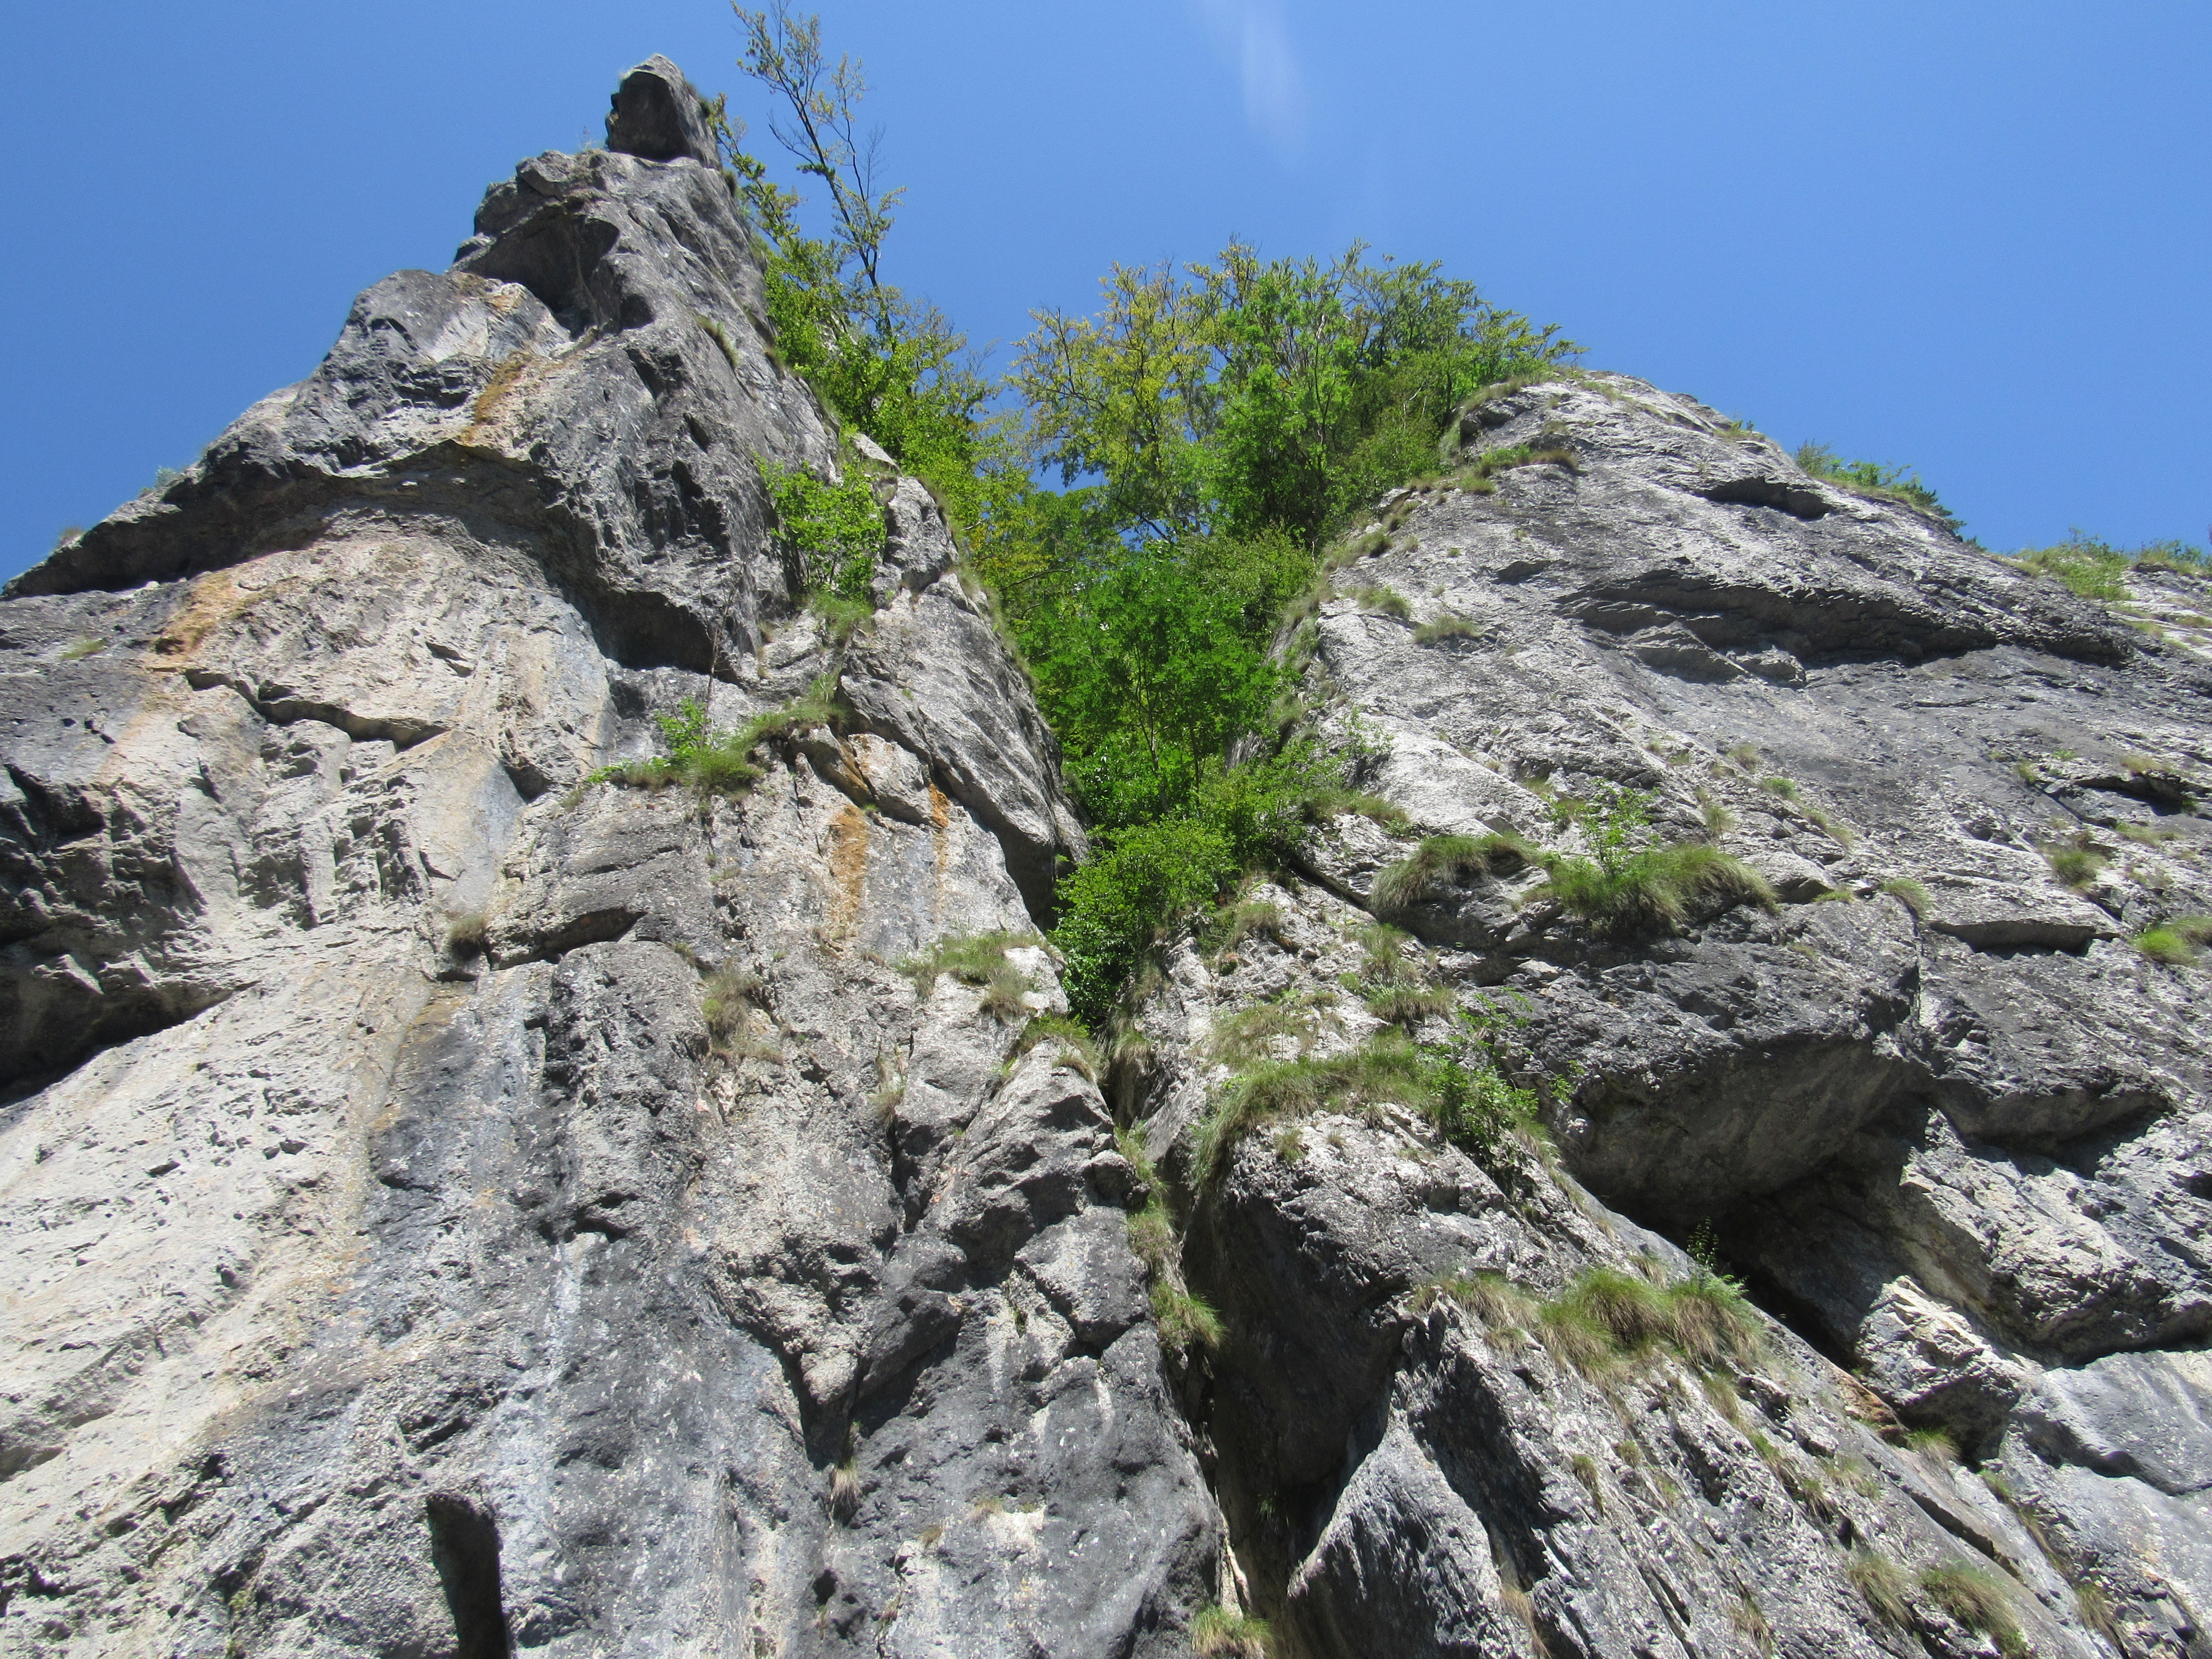
rock, walking, mountain, trail, adventure, mountain range, formation, cliff, terrain, material, ridge, summit, mountaineering, geology, outcrop, sports, alps, badlands, boulder, plateau, romania, wadi, bedrock, moraine, transylvania, mountain pass, crisana, bihor, boga, mountainous landforms, geological phenomenon, rockfall